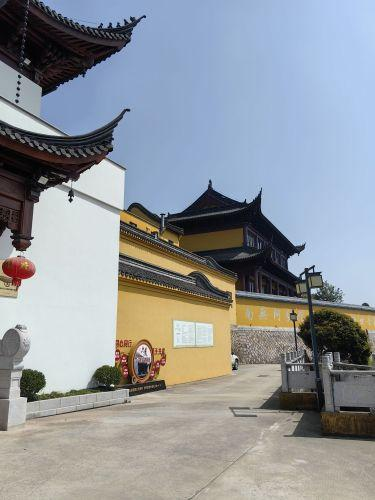
地标名称：袛园寺
所在城市：湖州市·吴兴区